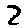
Label: 2